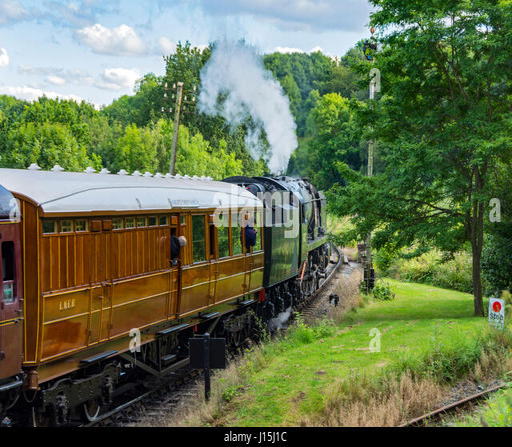
steam locomotive with a vintage